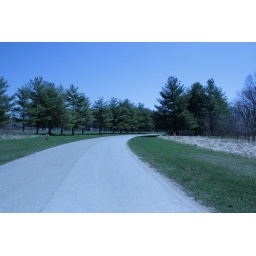
to the right of the road is where the sign will go -- rather flat, pines in background